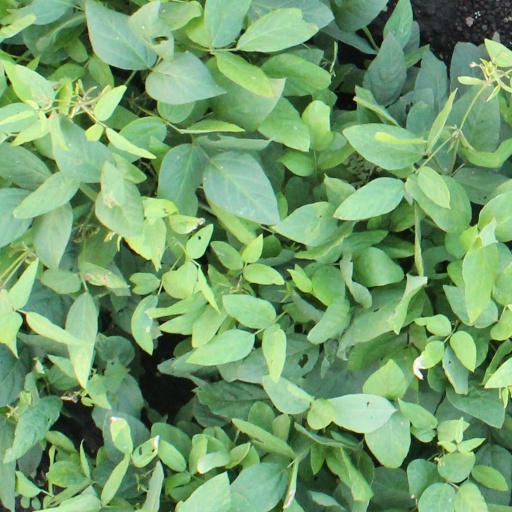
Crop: soybean